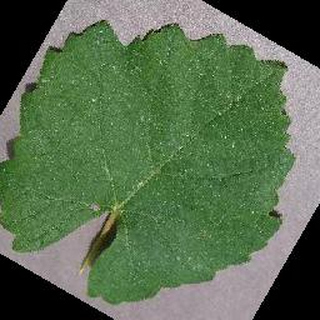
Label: healthy_grape